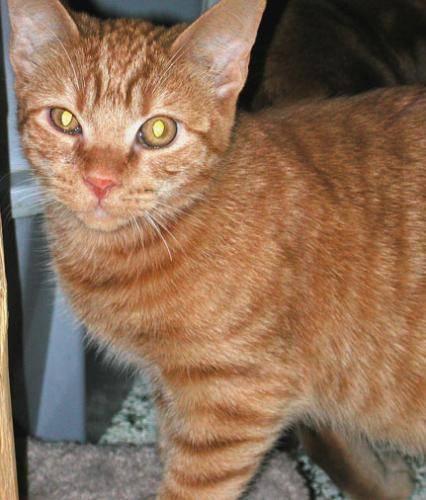
cat